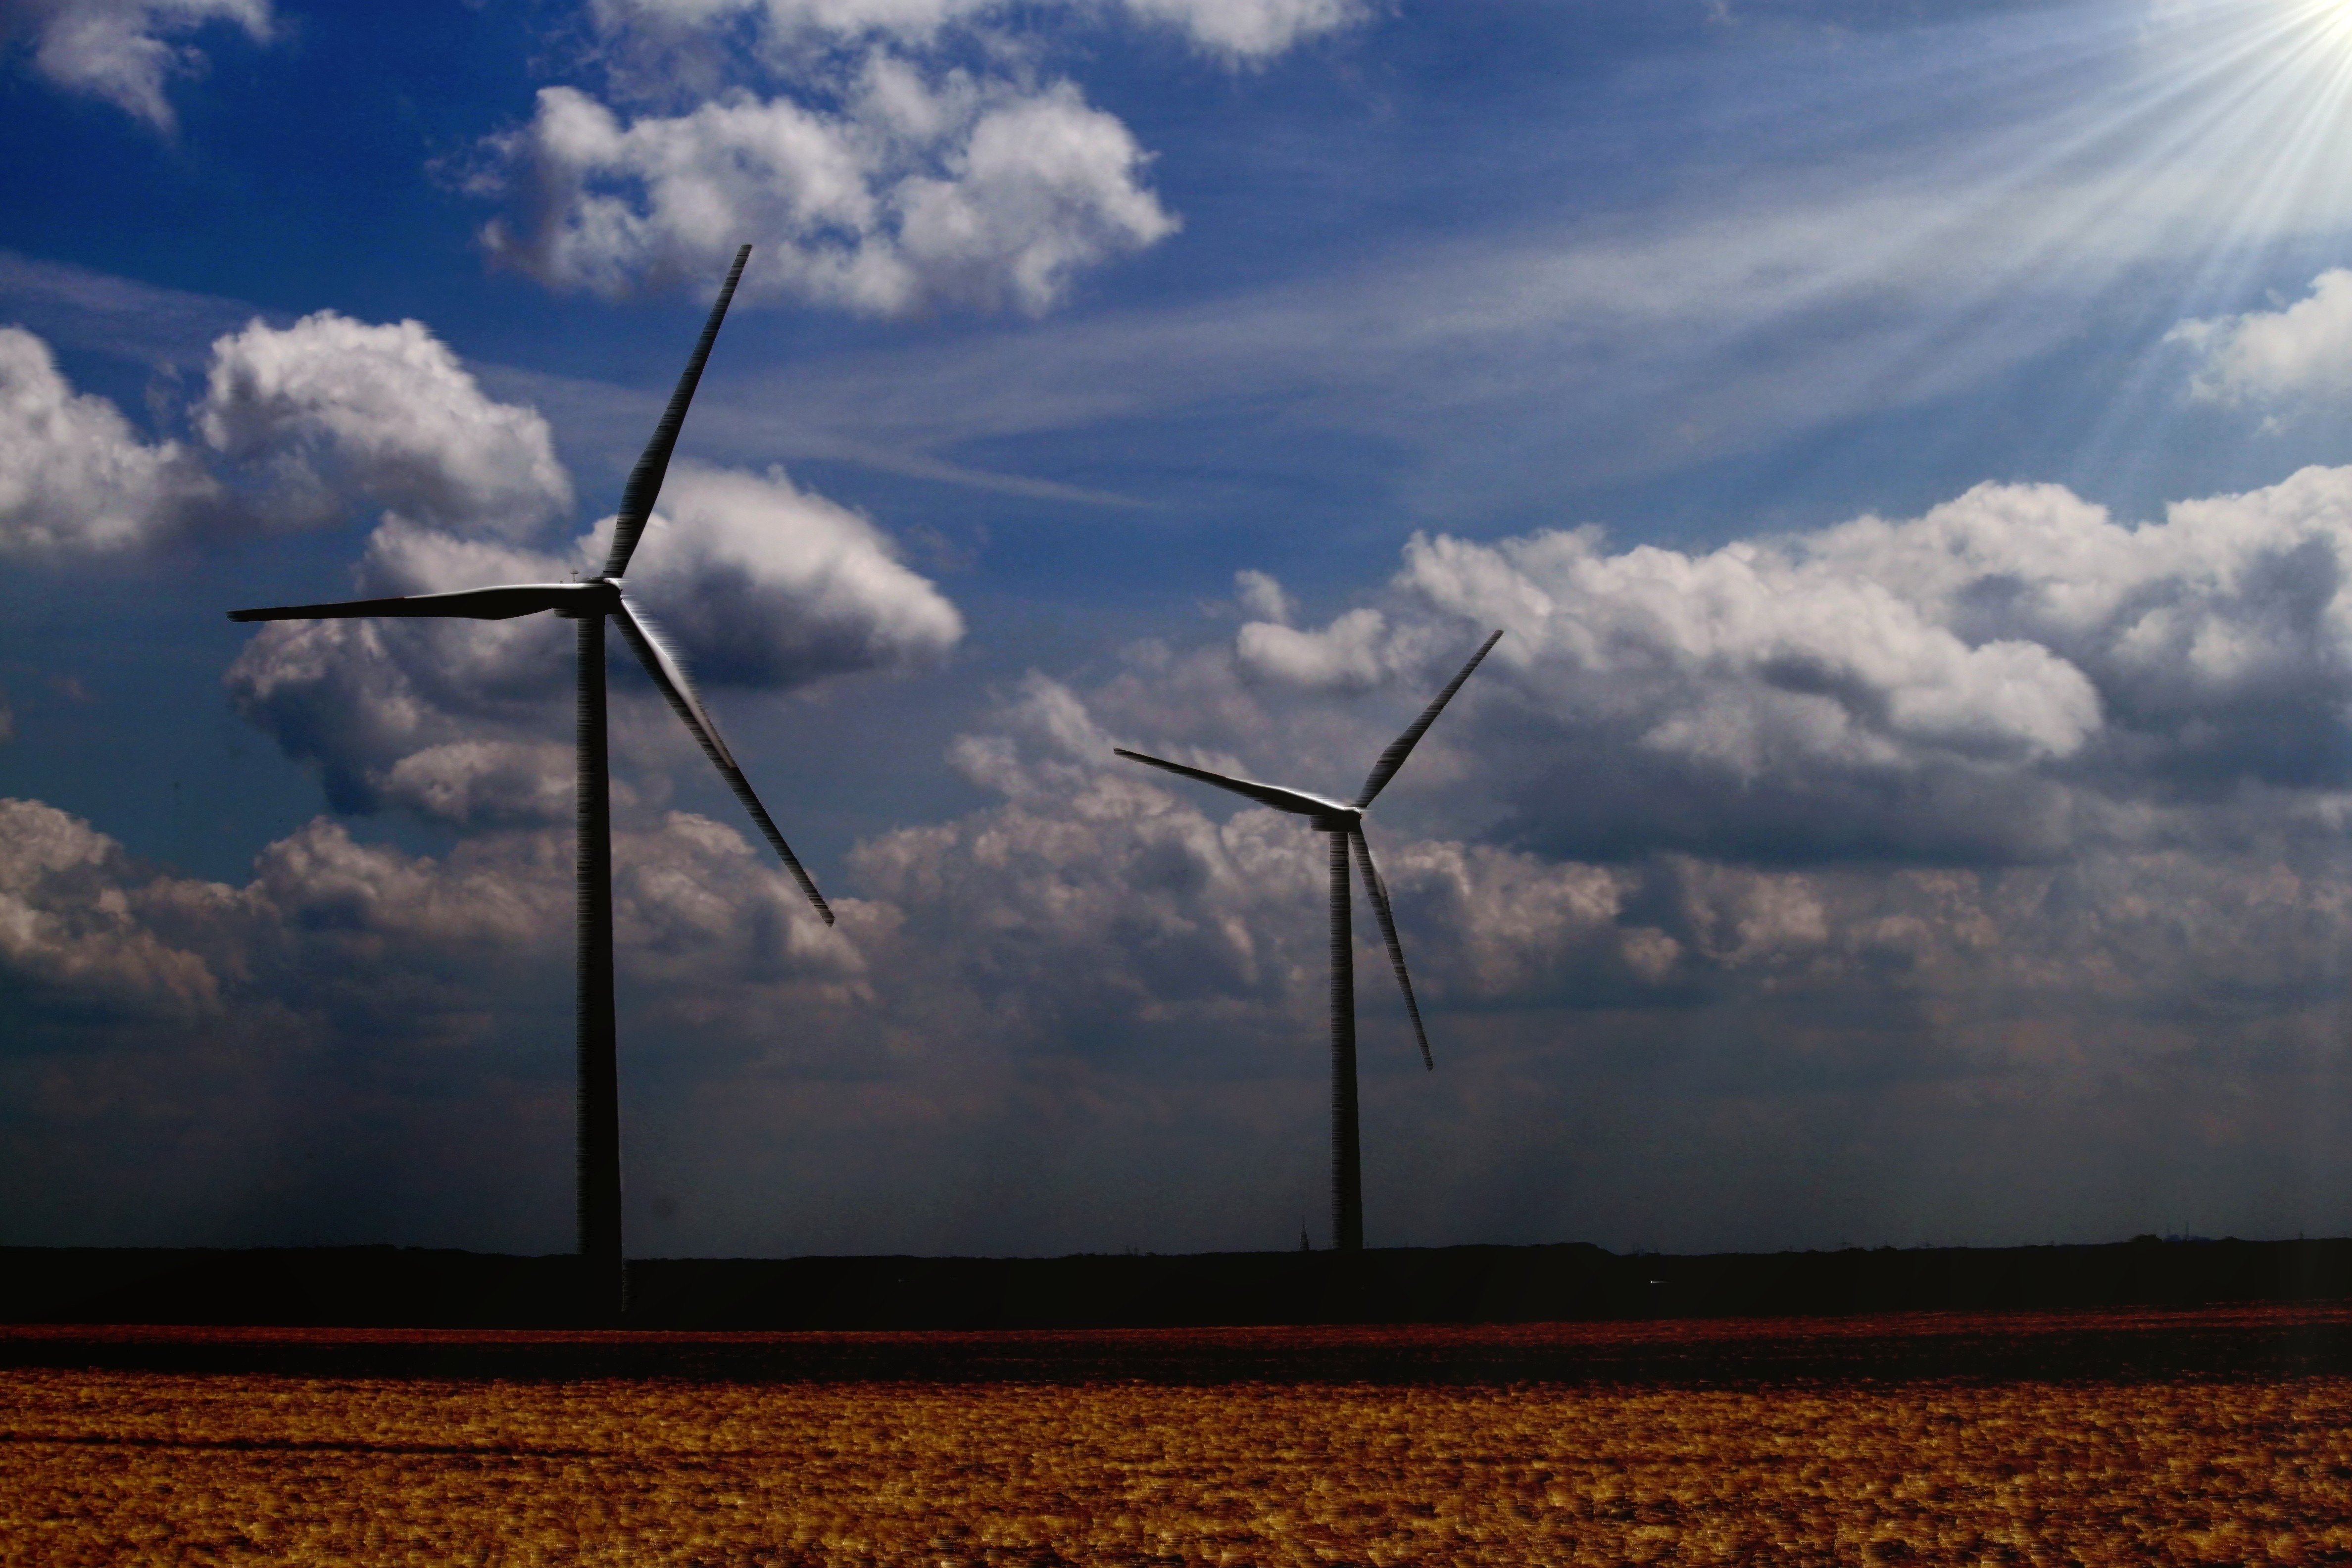
landscape, nature, wing, cloud, sky, field, prairie, windmill, wind, environment, machine, blue, wind turbine, electricity, agriculture, pinwheel, wind energy, energy, ecology, wind power, current, clouds, fields, mill, wind farm, propeller, power generation, sunbeam, environmentally friendly, environmental technology, reported, windr der, rotor blades